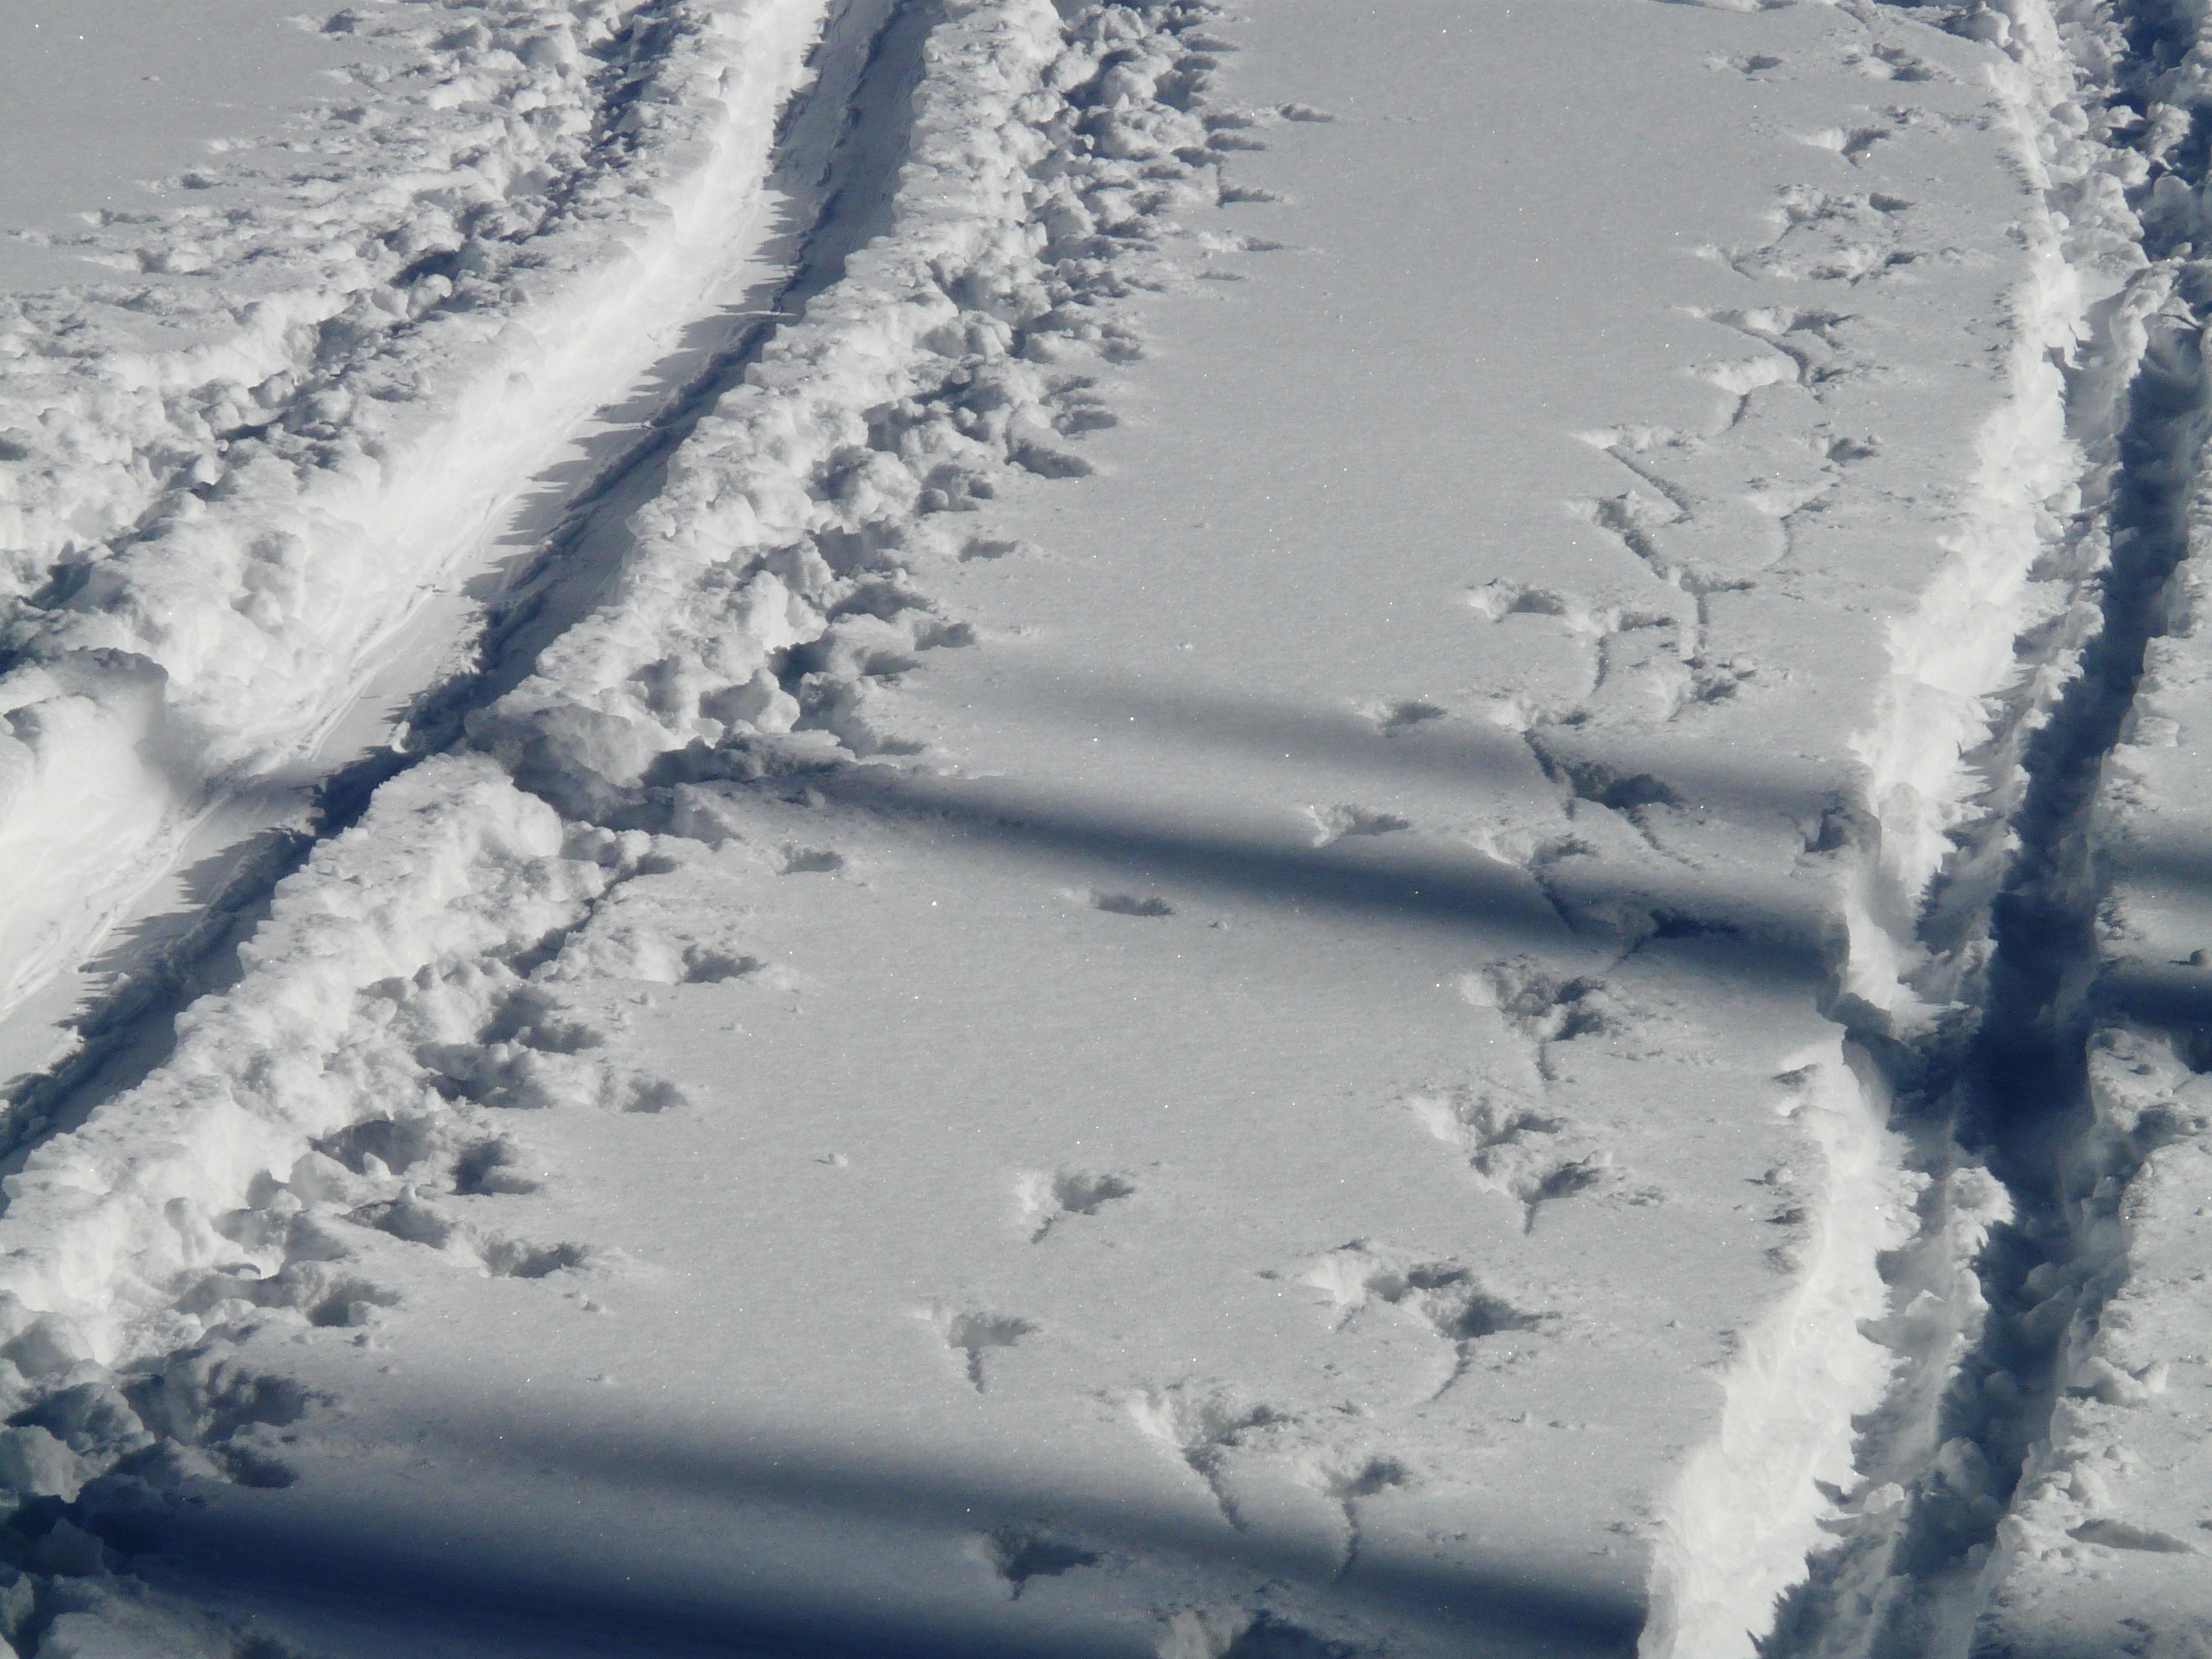
landscape, snow, winter, trail, wave, frost, atmosphere, ice, weather, snowy, arctic, season, trace, blizzard, away, wintry, freezing, ski tour, backcountry skiiing, snow lane, deep snow, powder snow, arctic ocean, cross country skiing, geological phenomenon, wind wave, winter storm